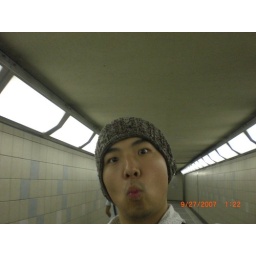
Dags posin in an underground tunnel to cross the street... I think he's tryin to make a music video